Pietro Albertoni

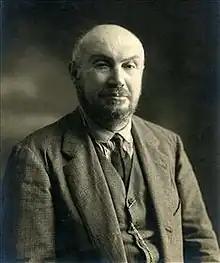

Pietro Albertoni (22 September 1849 – 8 November 1933 ) was an Italian physiologist and politician who was appointed Senator of the Kingdom in 1912.